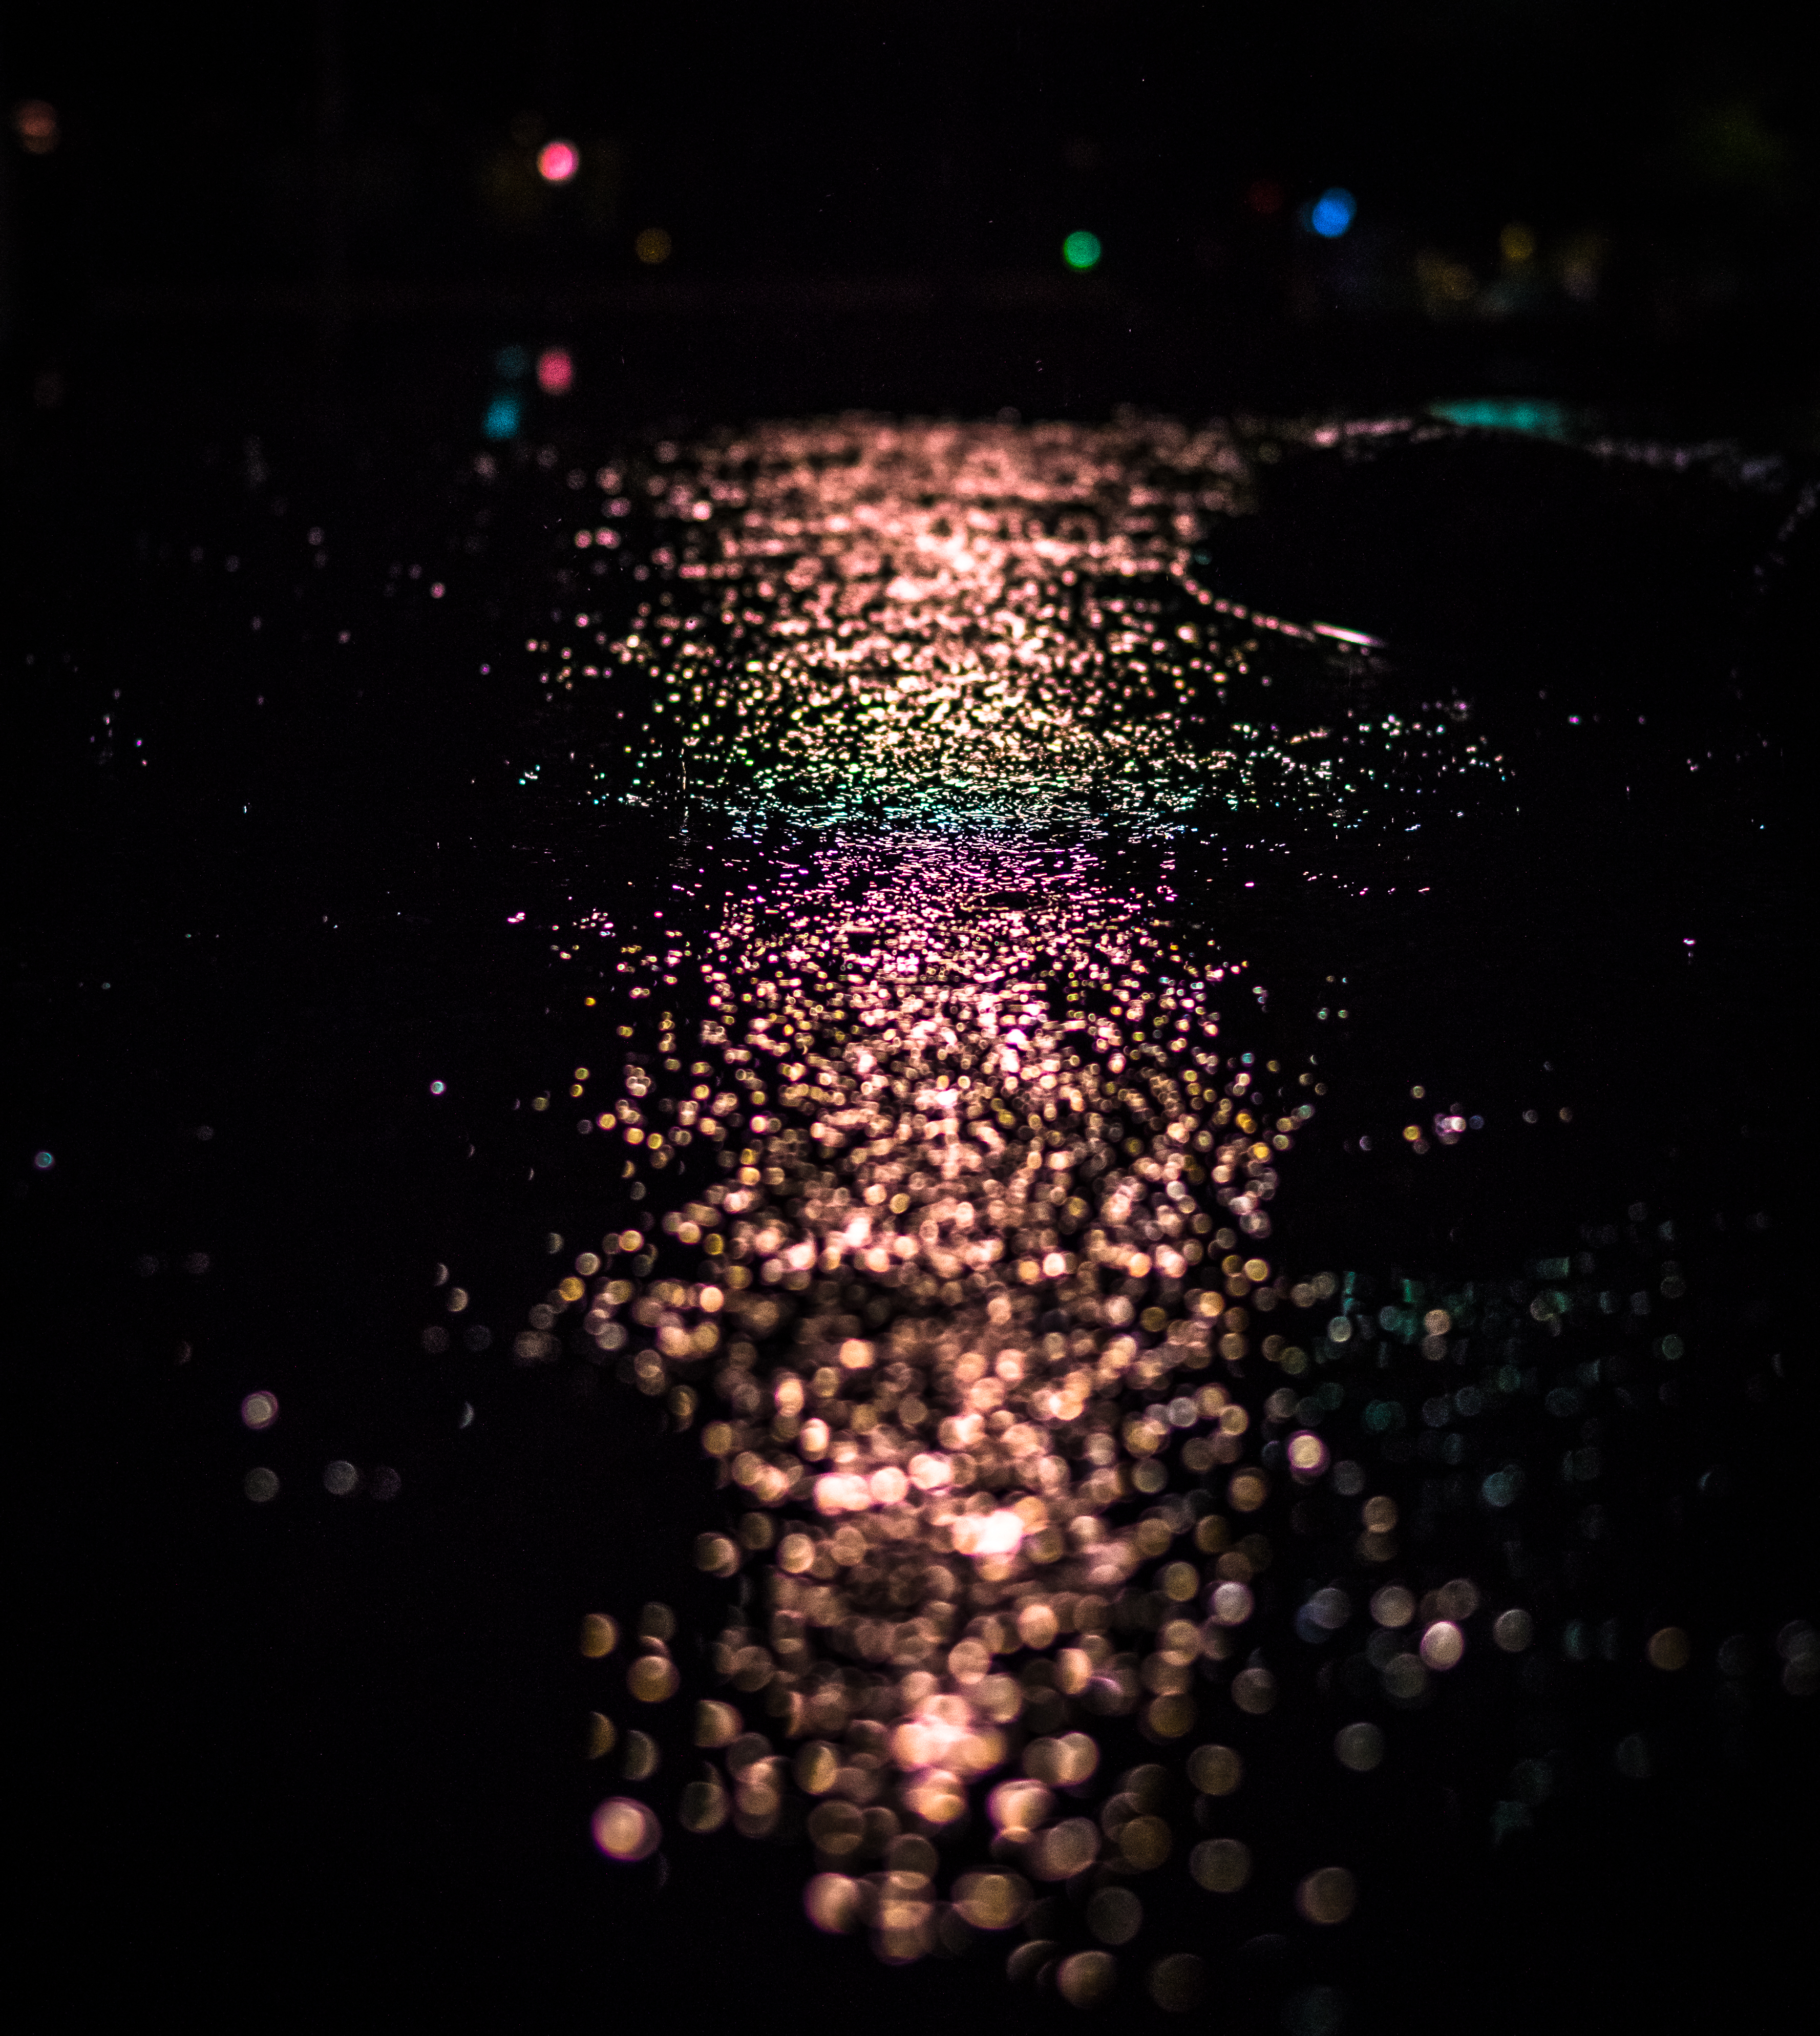
water, light, bokeh, night, wet, pavement, dark, reflection, darkness, lighting, circle, lights, fireworks